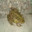
Label: frog